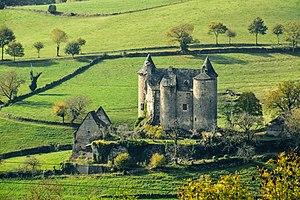
Le château de Réghaud, également connu sous le nom de Rigaud, est un château français situé dans la commune de Sénezergues, dans le département du Cantal en région d'Auvergne-Rhône-Alpes. Il fait l'objet d'une inscription au titre des monuments historiques depuis le 7 octobre 1931.